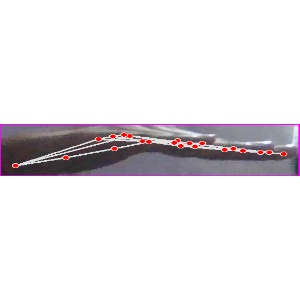
अक्षर: ज